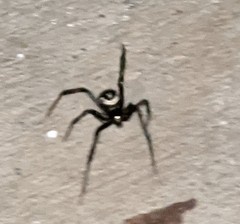
Species: Lactrodectus_hesperus